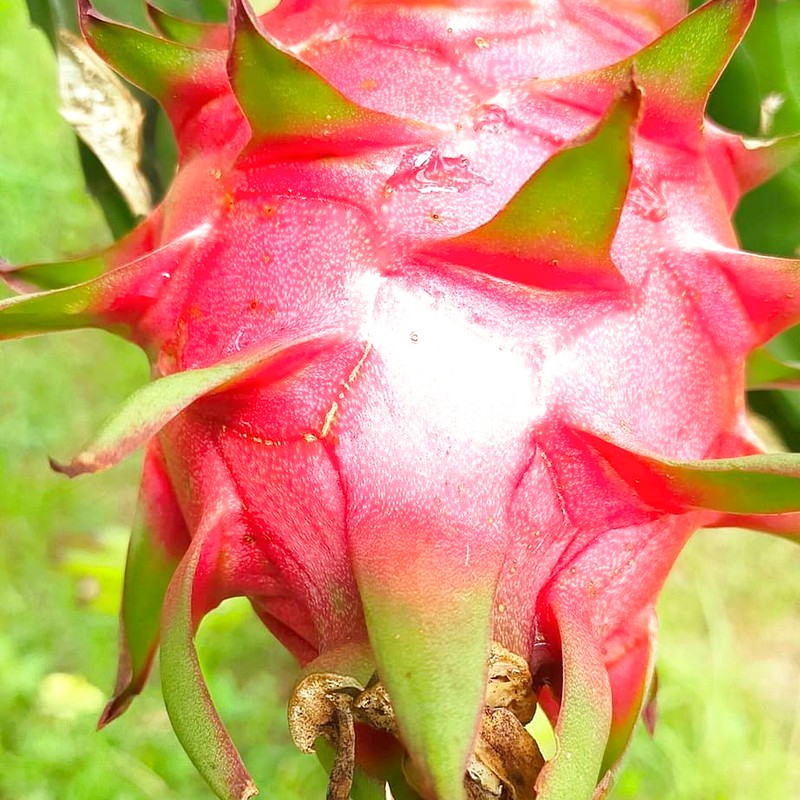
Label: Mature Dragon Fruit